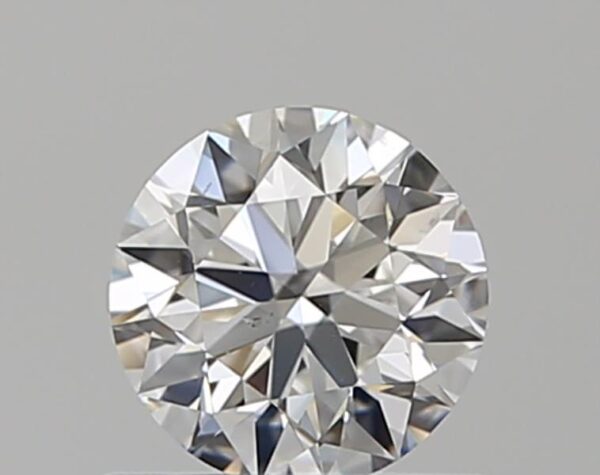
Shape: round
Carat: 0.5
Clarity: VS2
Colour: F
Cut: EX
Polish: EX
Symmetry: VG
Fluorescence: F
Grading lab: GIA
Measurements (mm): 5.04 x 5.09 x 3.16